Describe the emotion expressed in this image:  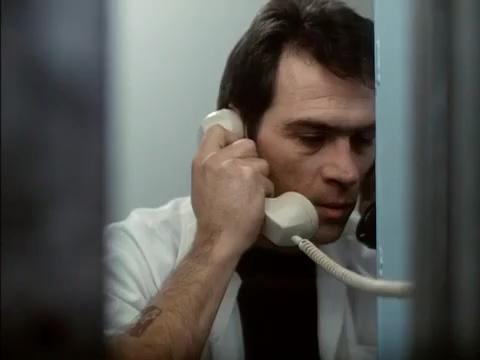
This person displays Pain, valence and arousal with low intensity.